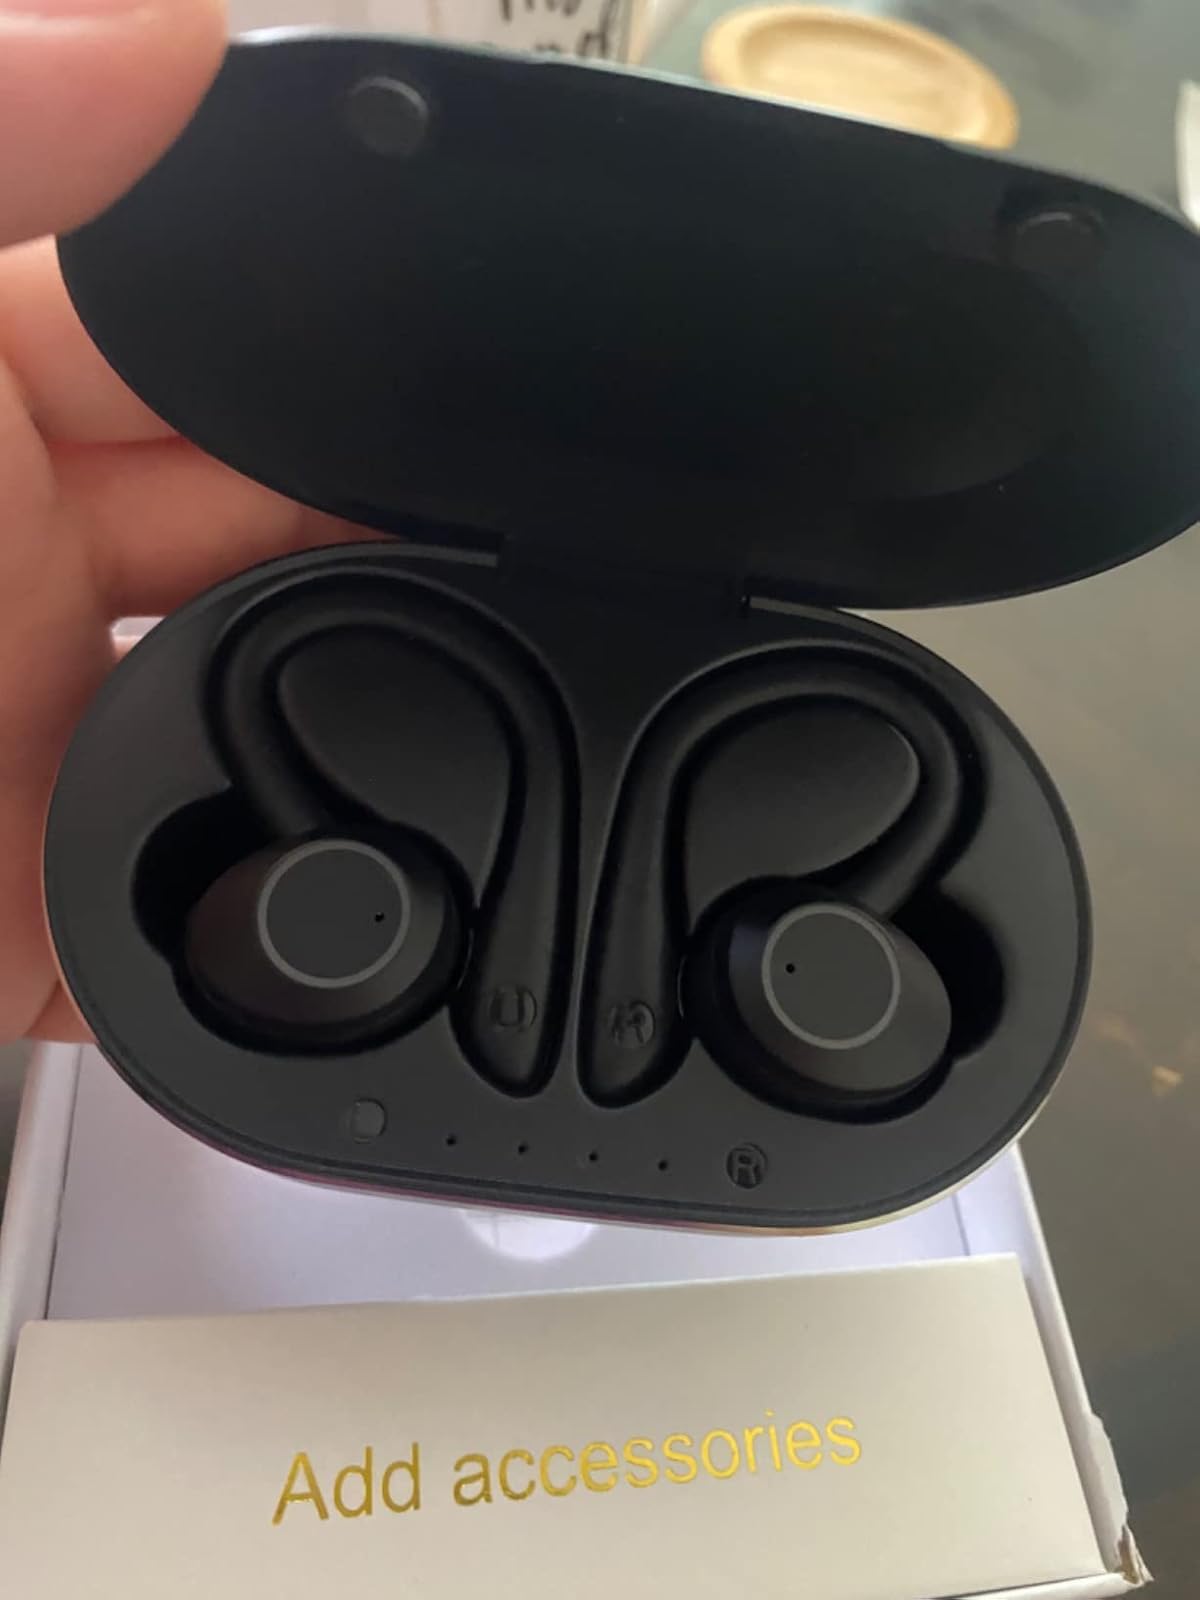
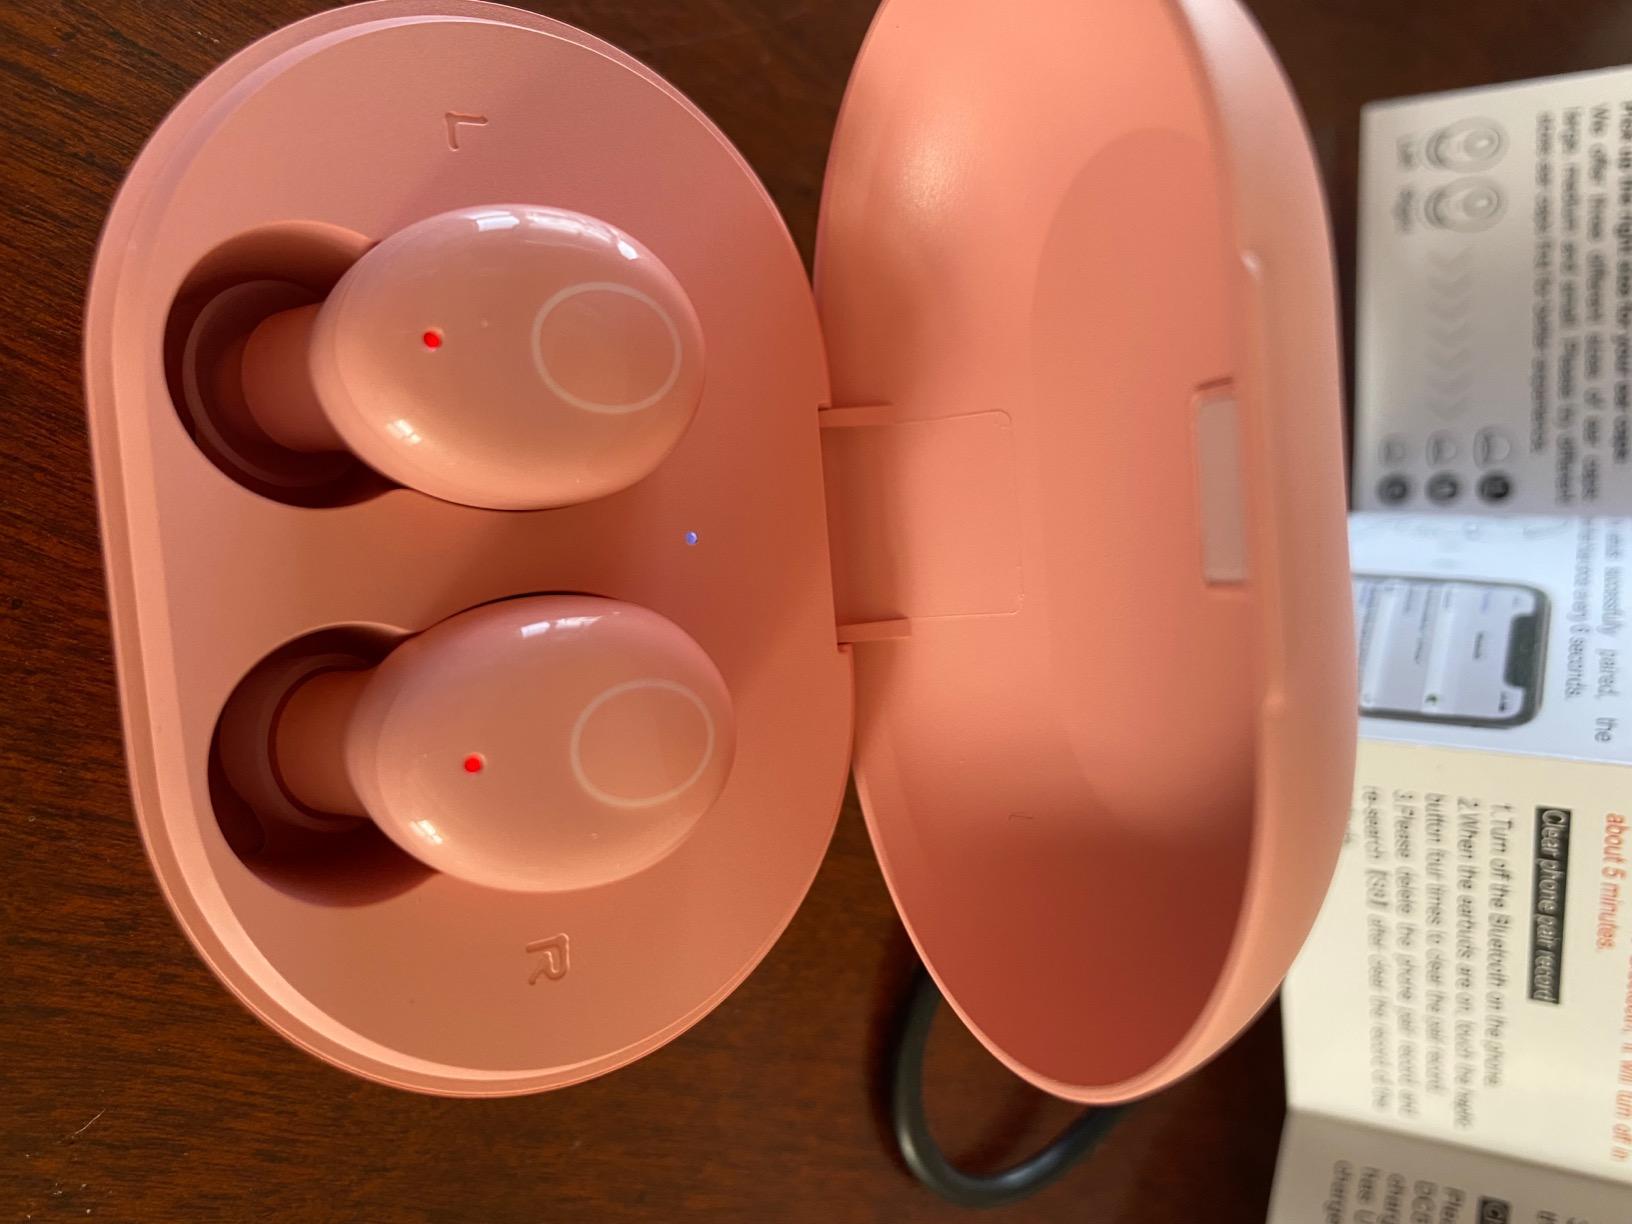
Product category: earbuds
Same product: no